Raif Denktaş

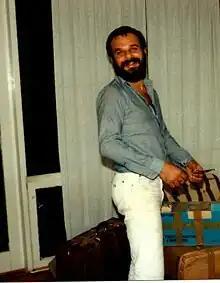
Raif Denktaş in August 1983

He taught in Eastern Mediterranean University from September 1985 to his death in December 1985.